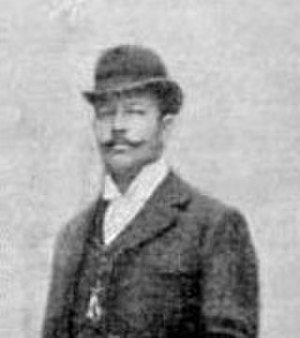
Georgios Orphanidis
Georgios Orphanidis (1897)
Georgios Orphanidis var en græsk sportsskytte. Han deltog i de første Olympiske Lege i Athen i 1896, og Sommer-OL 1908 i London.